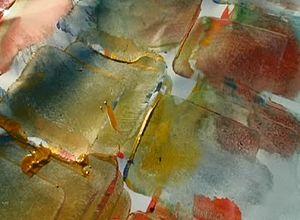
Michel Granger, né le 13 octobre 1946 à Roanne, est un artiste peintre français.